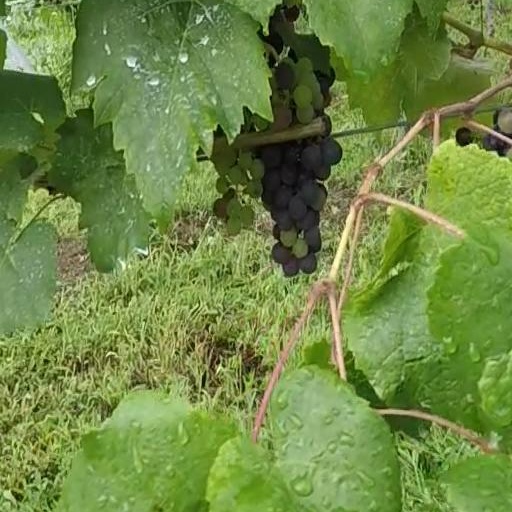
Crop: grape